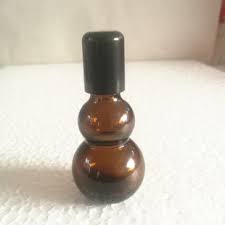
Waste category: glass